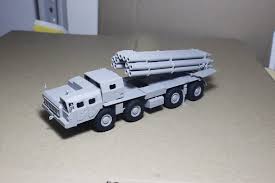
Label: Self Propelled Artillery